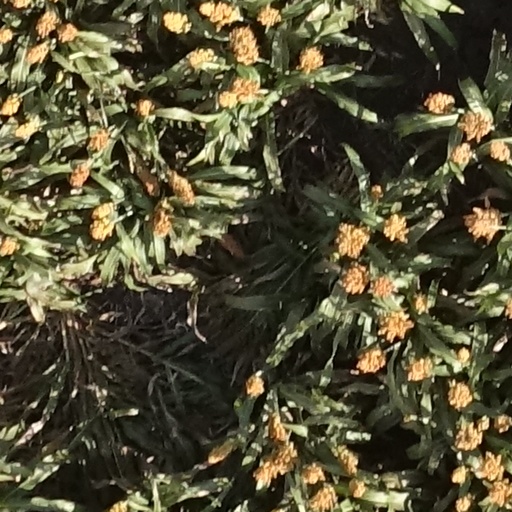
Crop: sorghum